Nicolas Adames

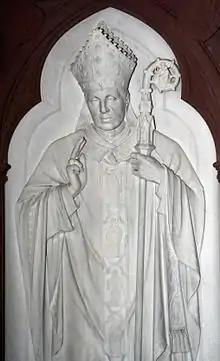

Nicolas Adames (29 December 1813 – 13 February 1887) was the first Bishop of Luxembourg.